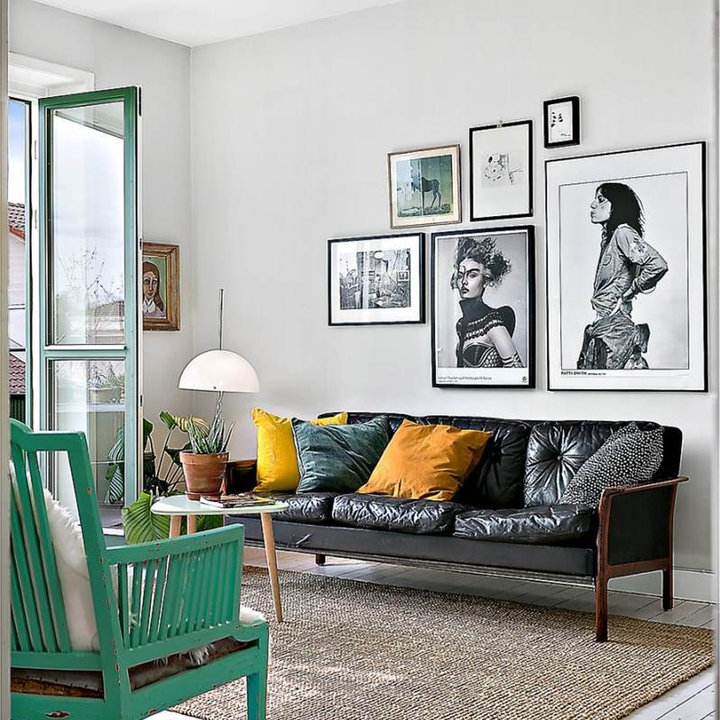
Style: ArtDeco